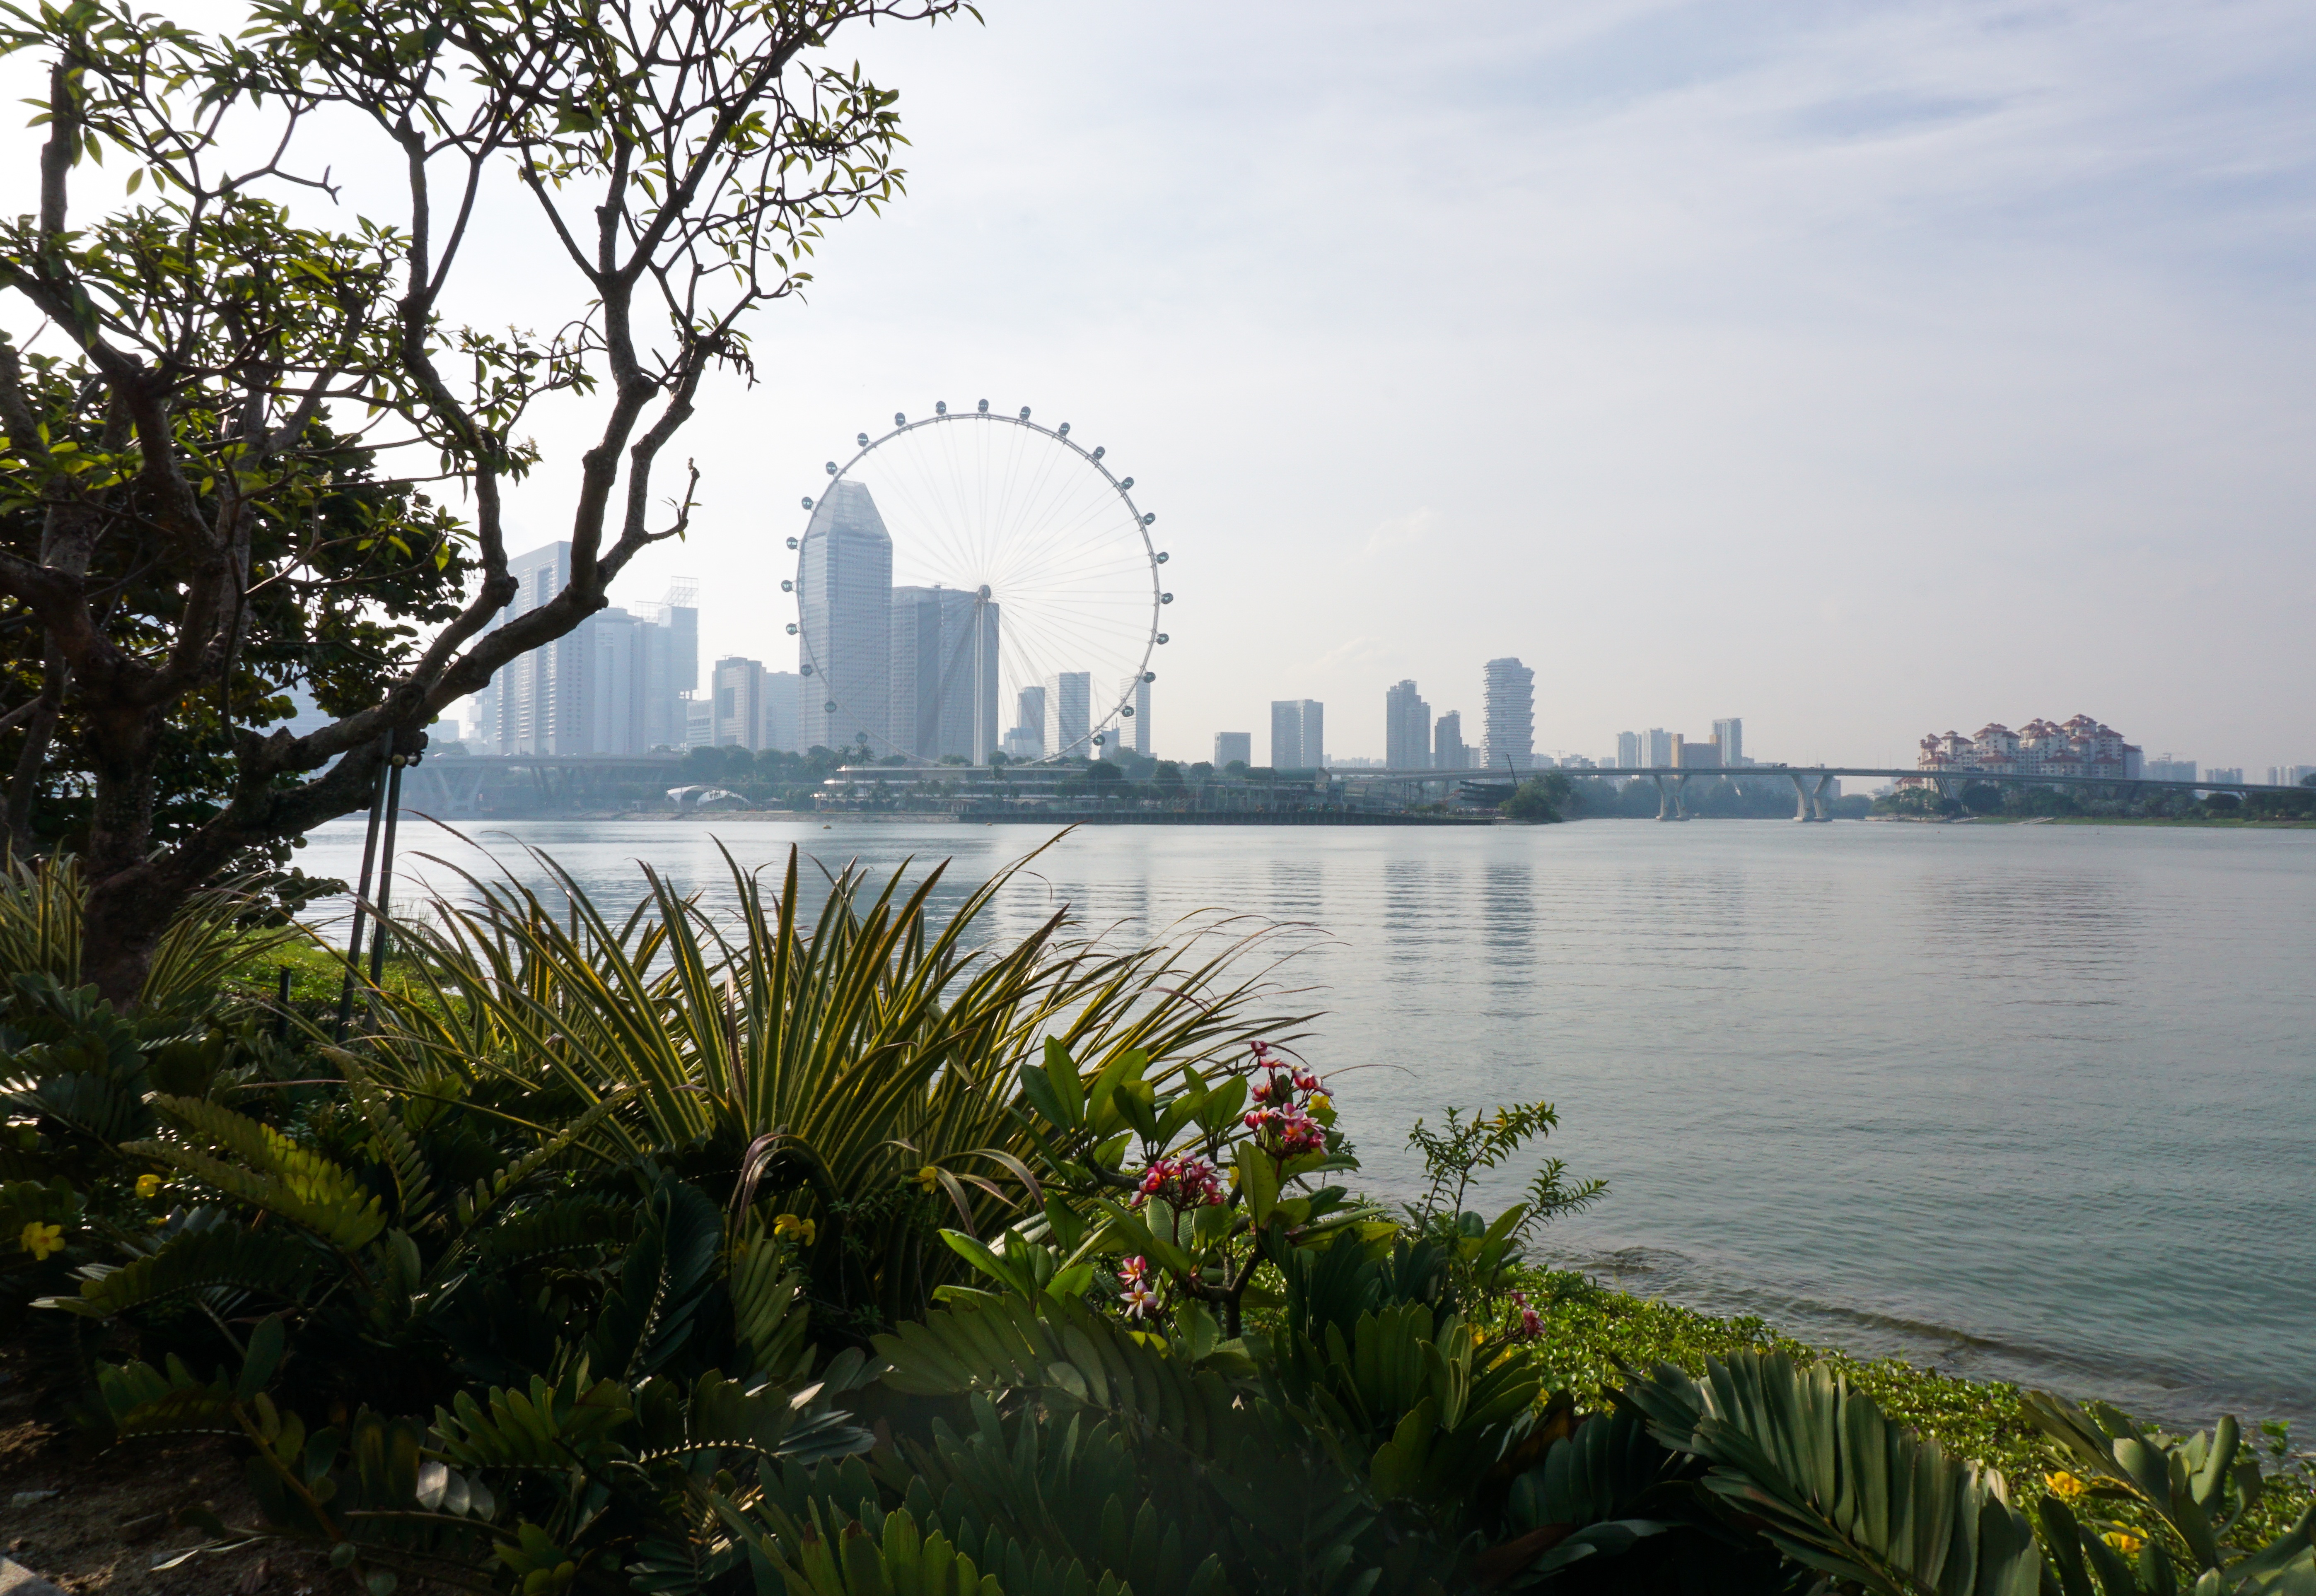
sea, coast, tree, water, ocean, horizon, morning, shore, flower, lake, view, city, river, vacation, reflection, ferris wheel, park, bay, landmark, garden, waterfront, tourism, body of water, scene, singapore, flyer, singapore skyline, arecales